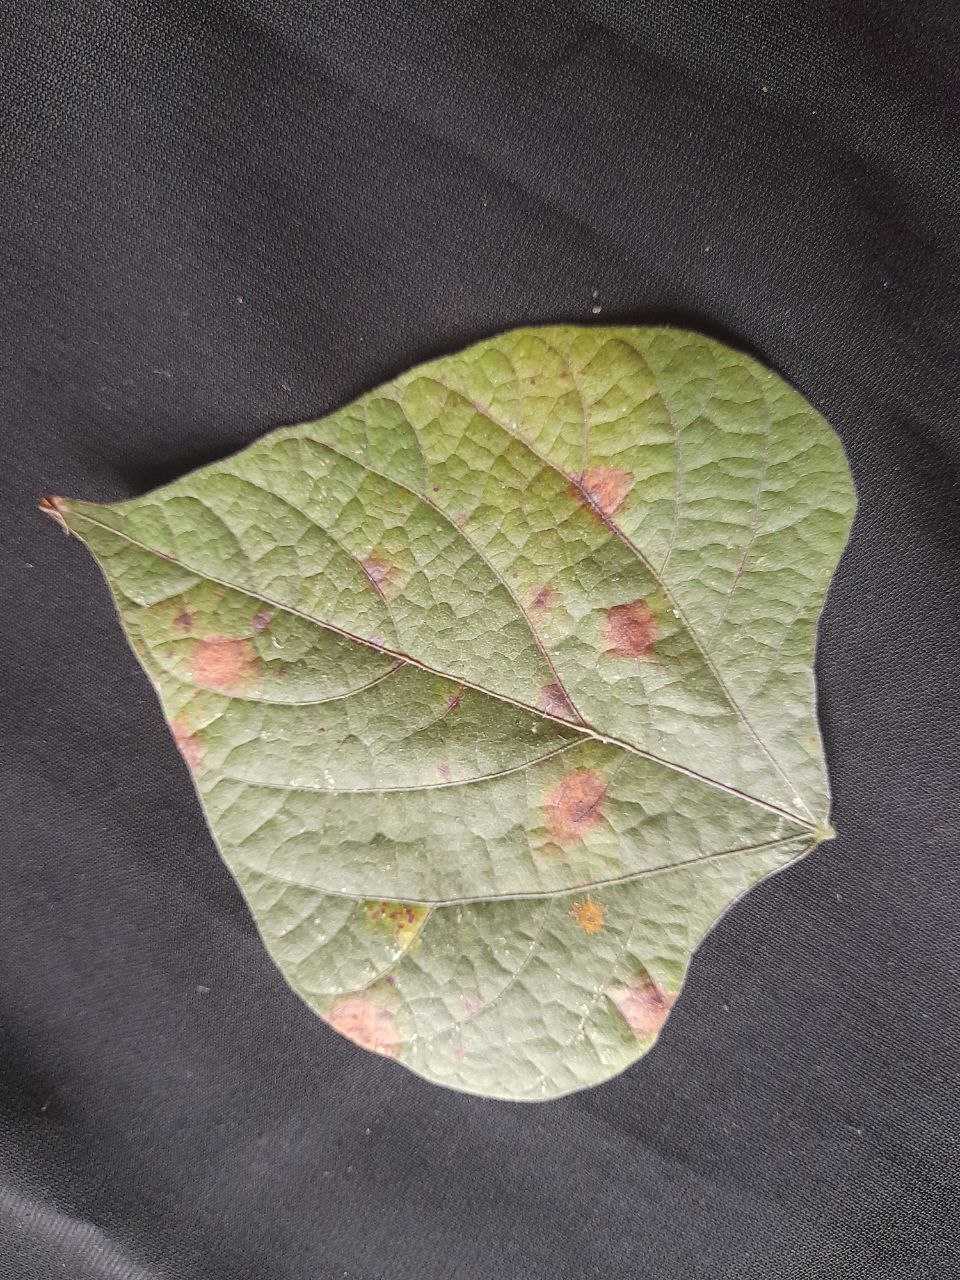
Crop: bean
Leaf condition: Rust